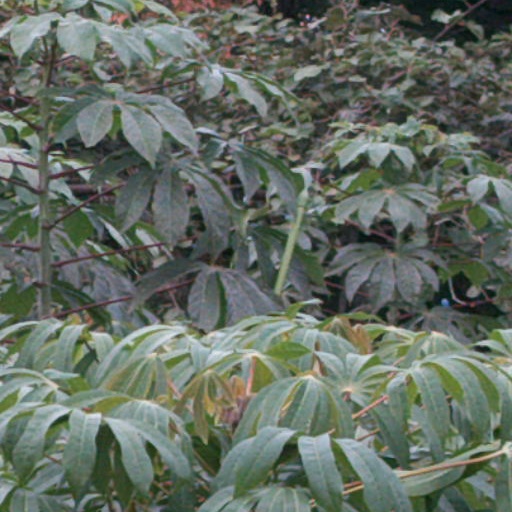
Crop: cassava